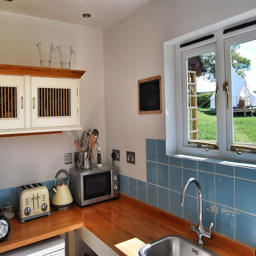
a kitchen with just about everything you need